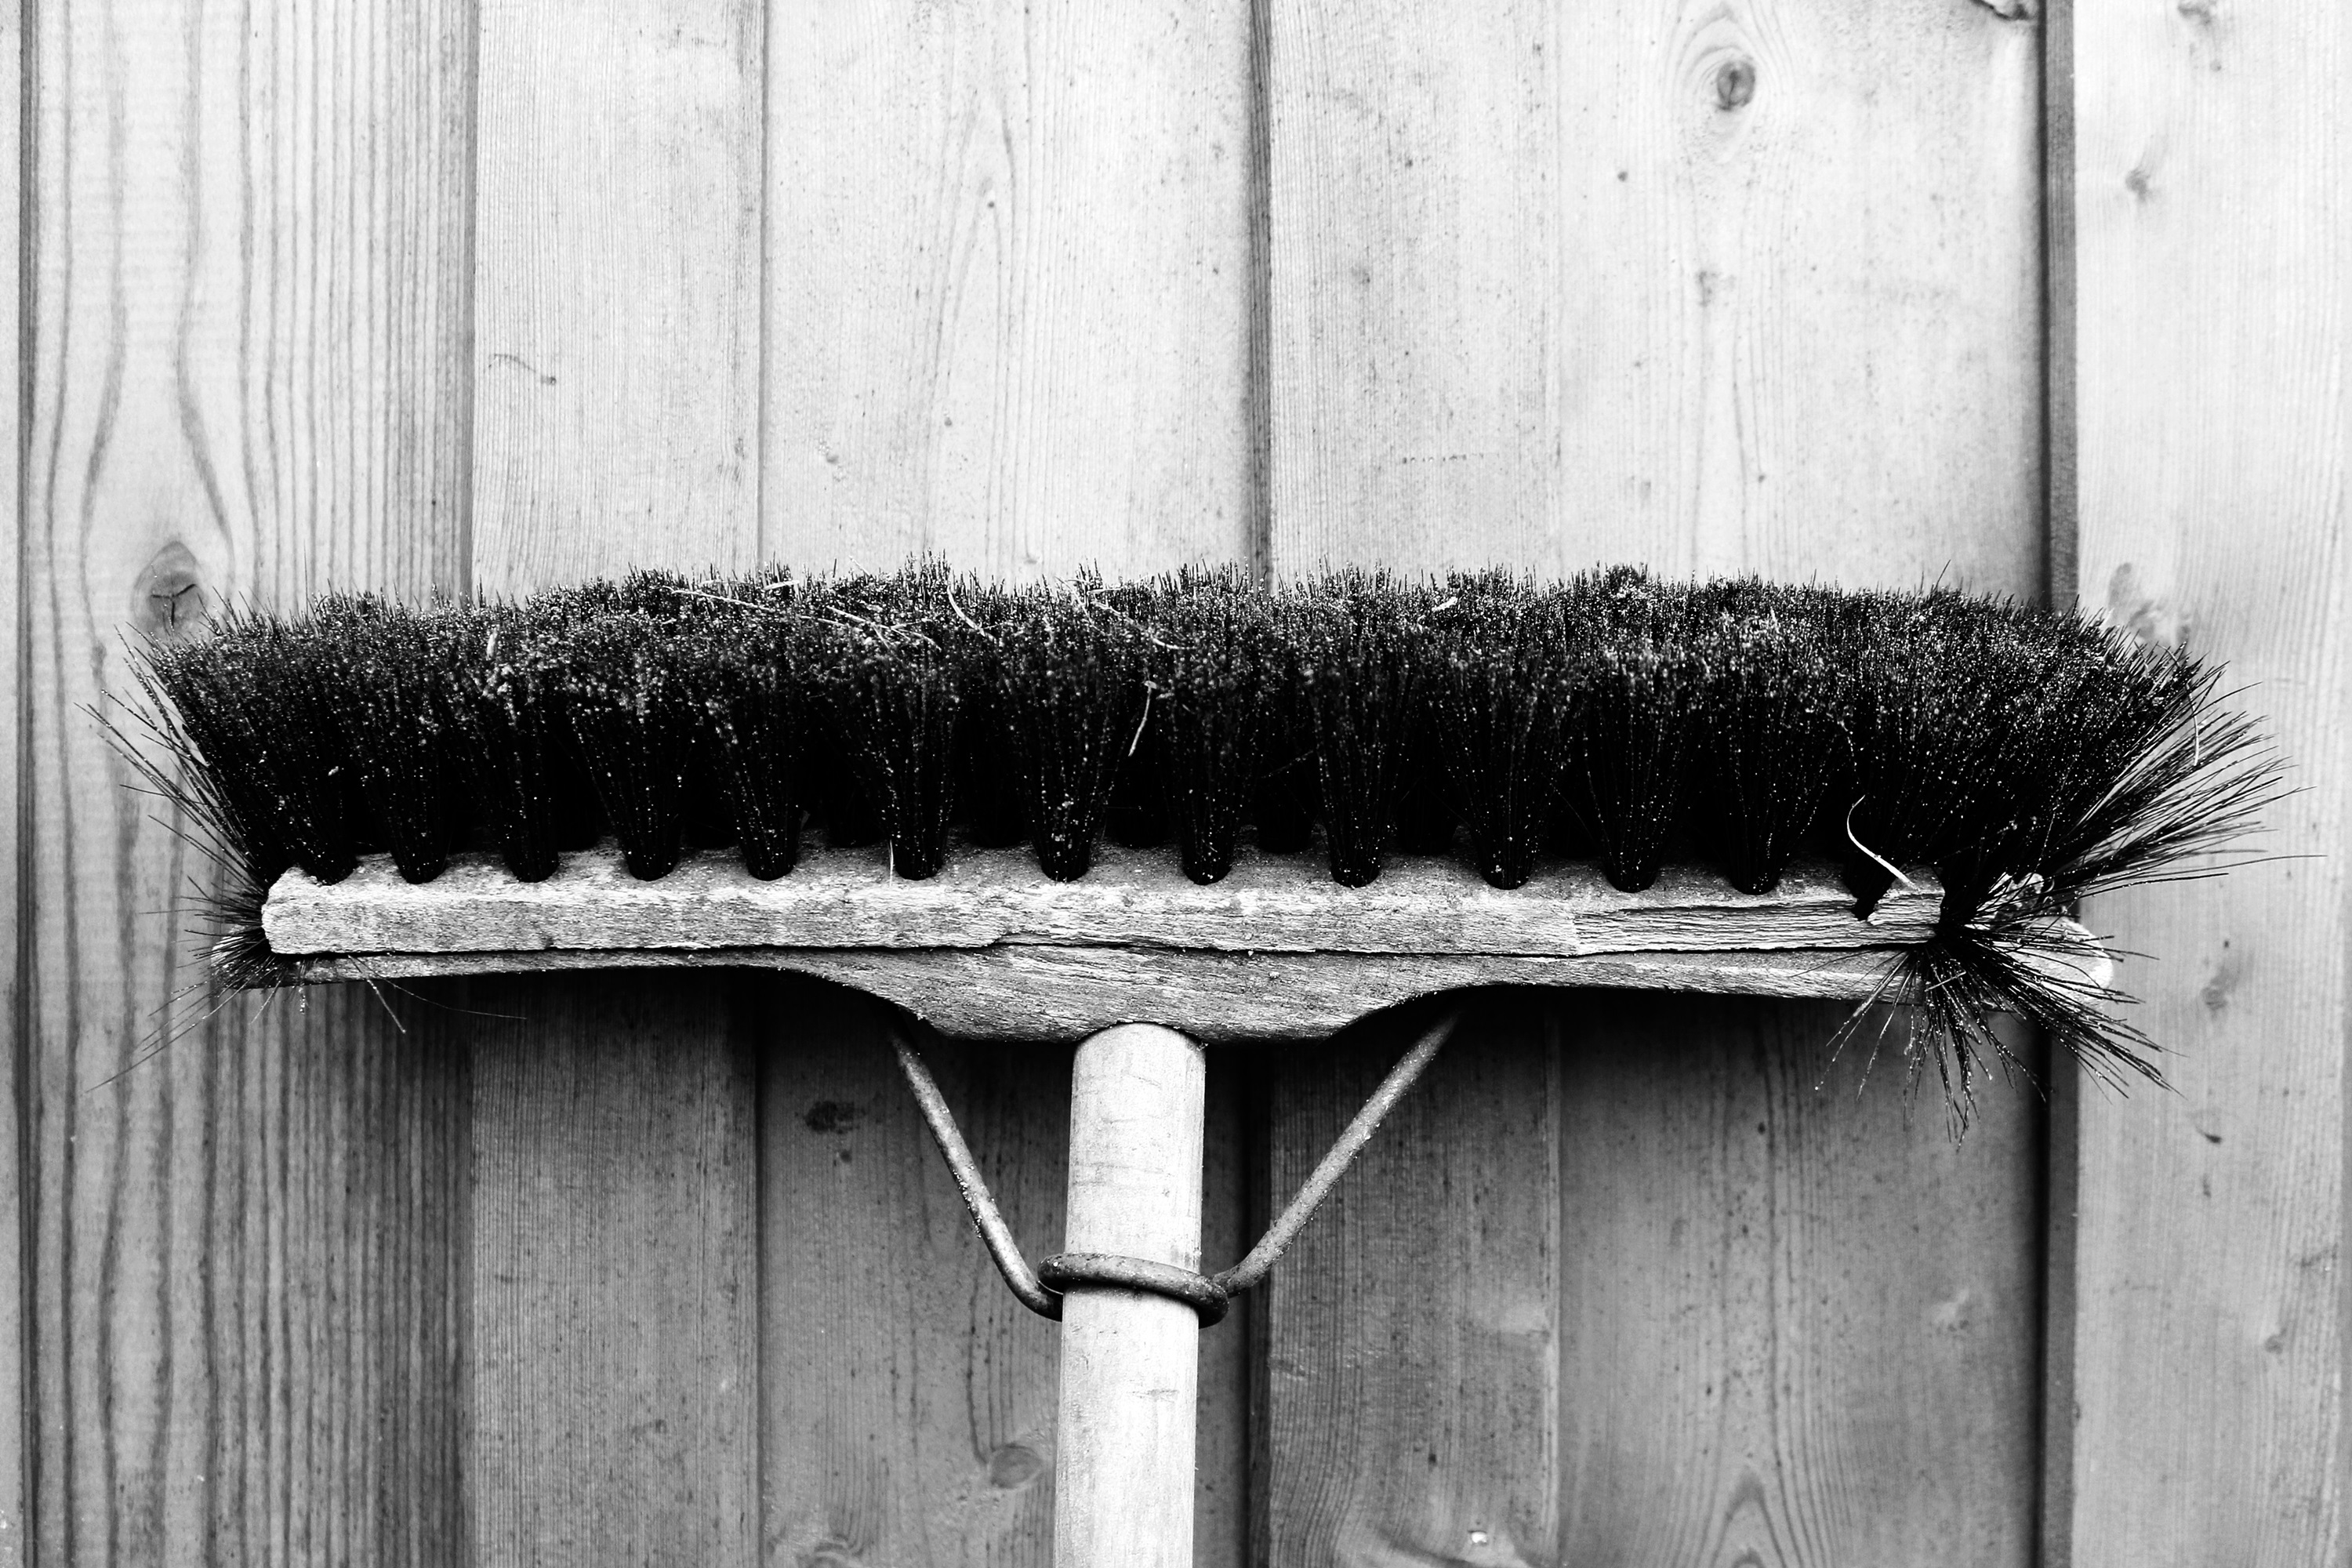
black and white, wood, white, photography, grain, old, wall, color, black, furniture, monochrome, material, weathered, background, boards, lean, broom, return, wooden wall, wooden boards, wall boards, monochrome photography